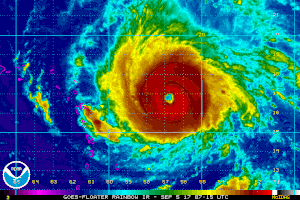
L’ouragan Irma est le dixième cyclone tropical de la saison cyclonique 2017 dans l'océan Atlantique nord, le deuxième ouragan majeur, ayant atteint la catégorie 5 sur l'échelle de Saffir-Simpson, après l'ouragan Harvey de catégorie 4 survenu une semaine auparavant. Il était l'ouragan à rester classé en catégorie 5 pendant la plus longue période continue à ce moment.